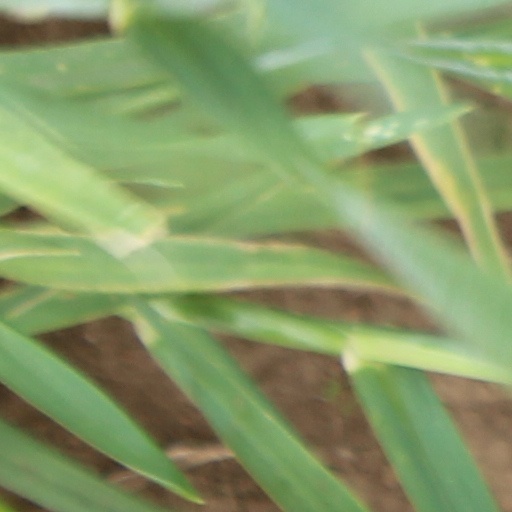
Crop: wheat